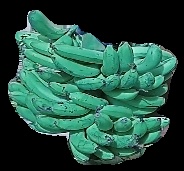
Variety: pachbale
Grade: grade3